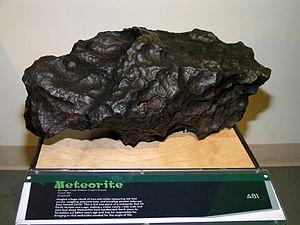
La météorite Canyon Diablo s'est écrasée sur Terre il y a environ 49 000 ans. L'impact a formé Meteor Crater en Arizona. La météorite est connue par ses fragments recueillis autour du cratère et à proximité du Cañón del Diablo. C'est une météorite de fer, et plus précisément une octaédrite. Les fragments étaient utilisés par les Amérindiens durant la préhistoire comme source de fer météorique. La récolte de ses différents fragments s'est organisée et intensifiée depuis les années 1800.